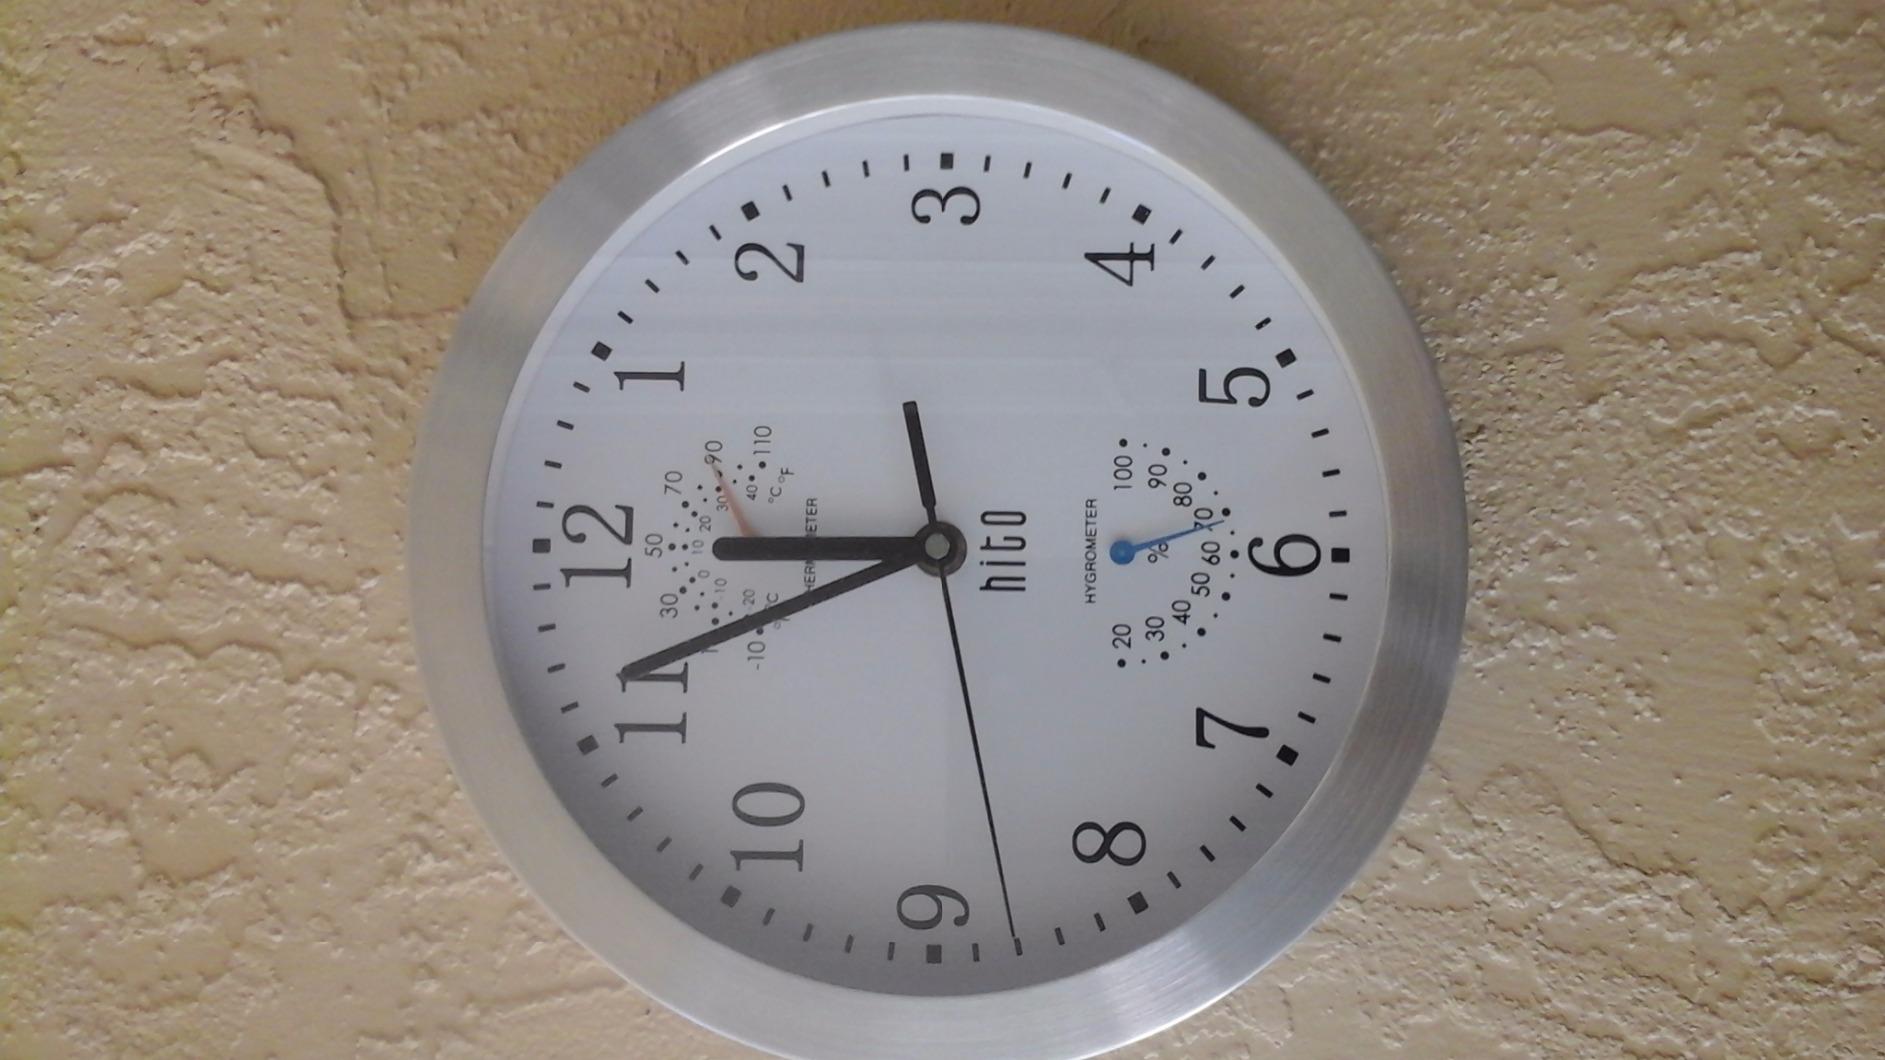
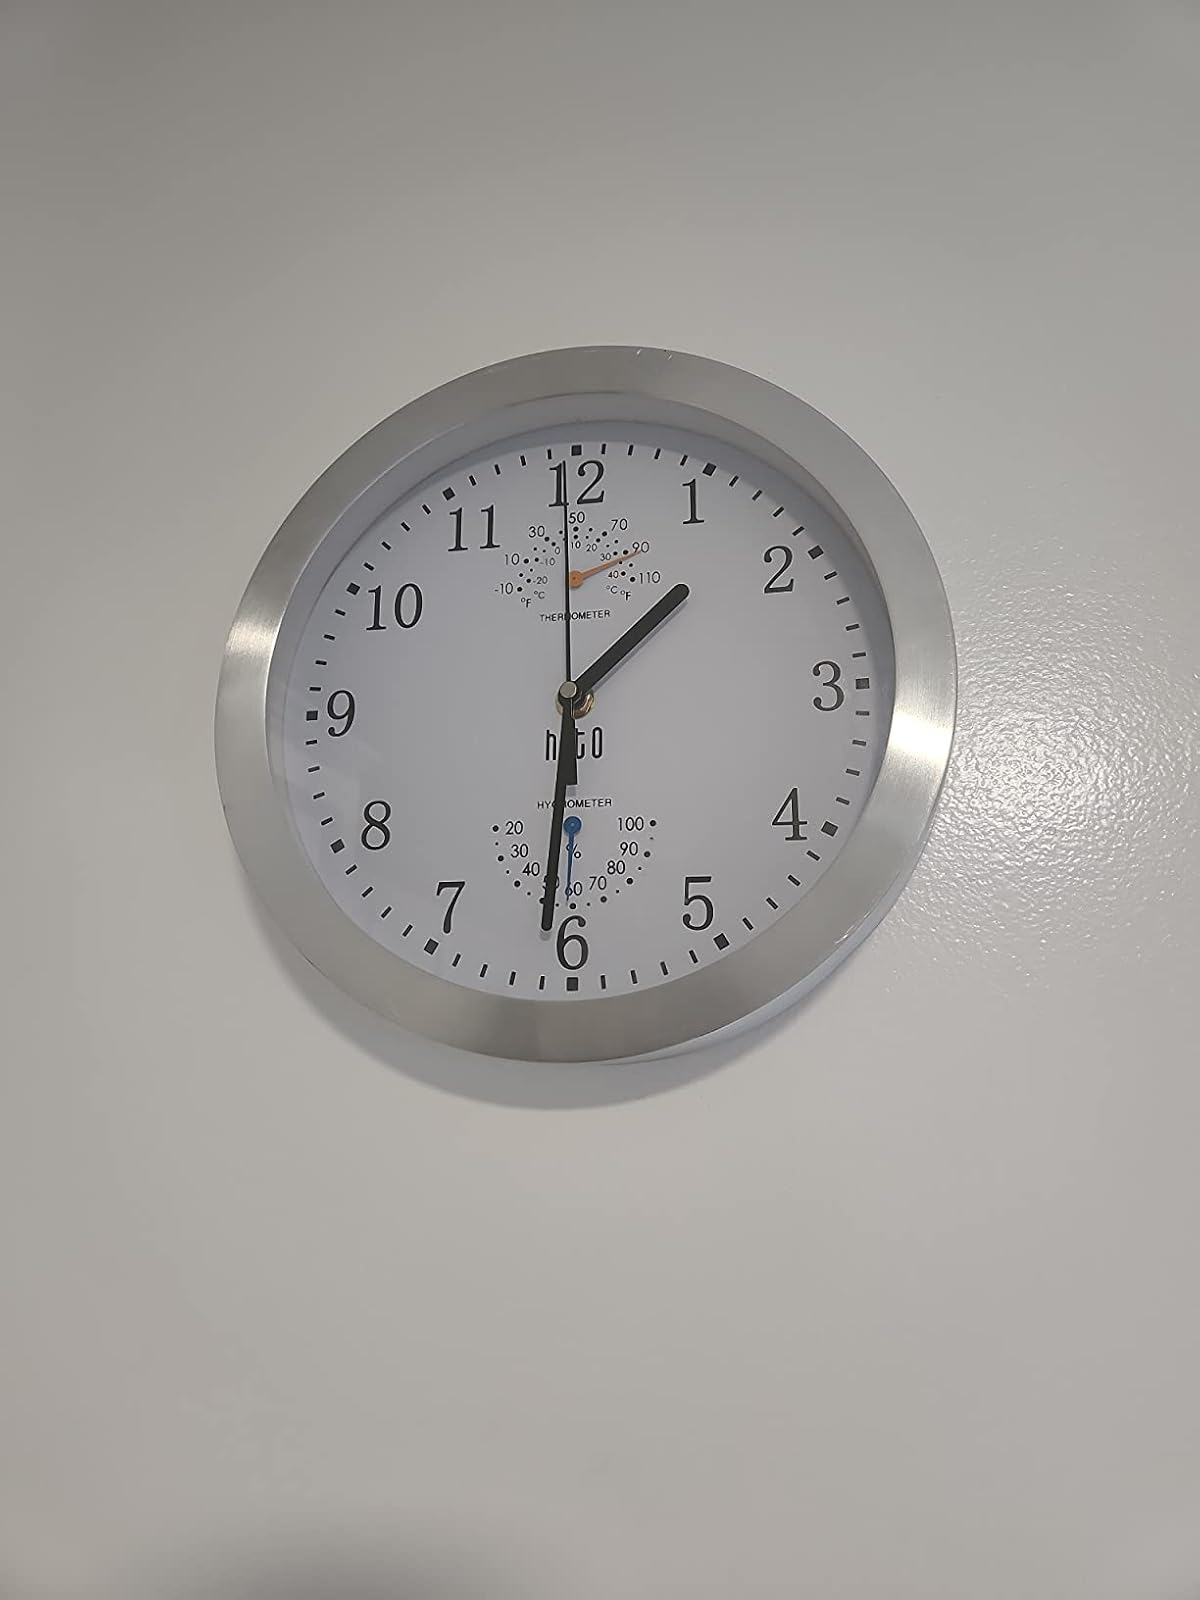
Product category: clock
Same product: yes